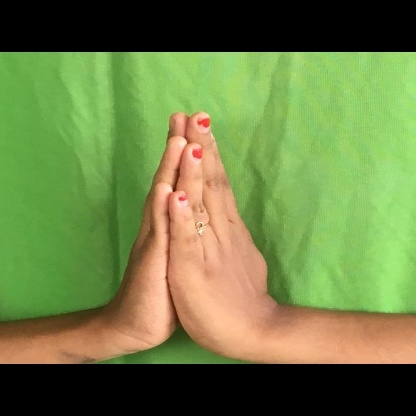
Mudra: Anjali